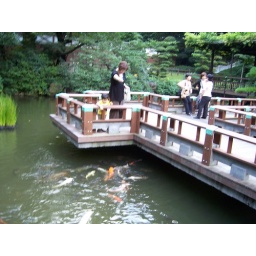
A woman and a little boy feeding the fish in the Harajuku Togo Shrine (Tokyo, Japan)